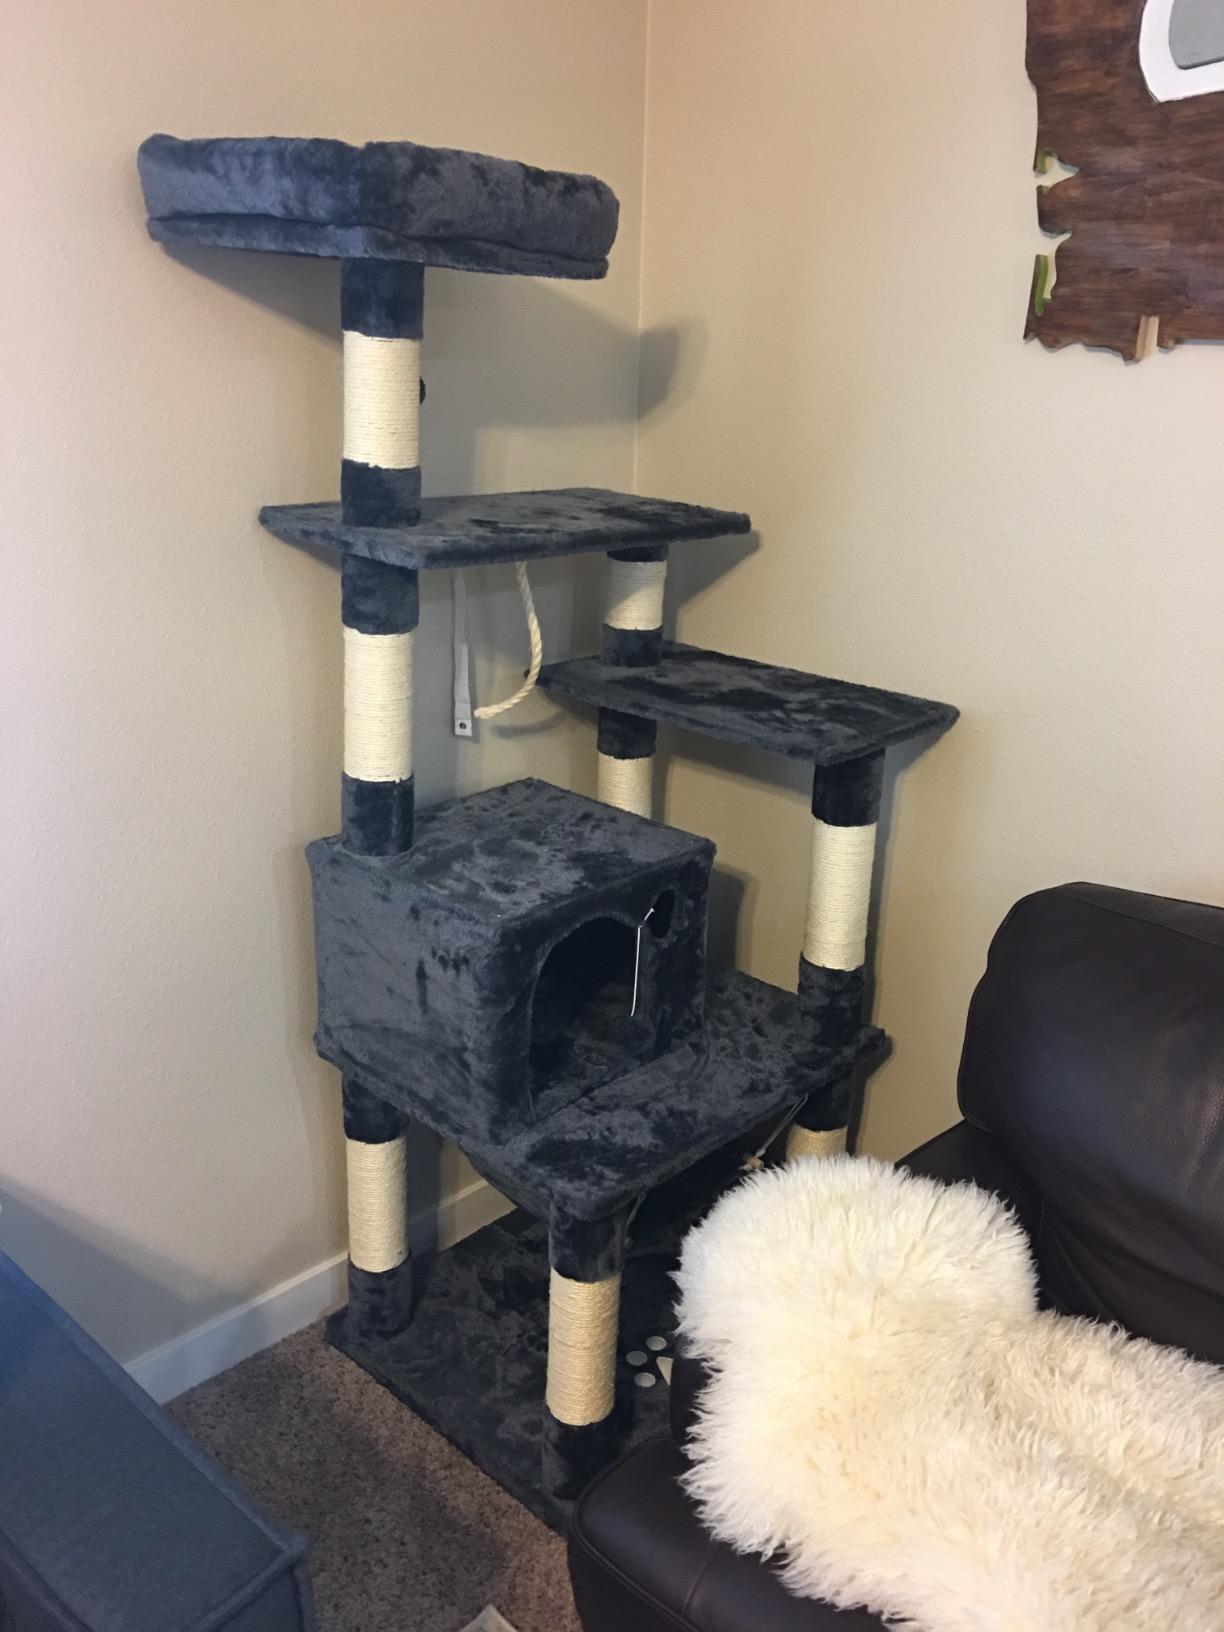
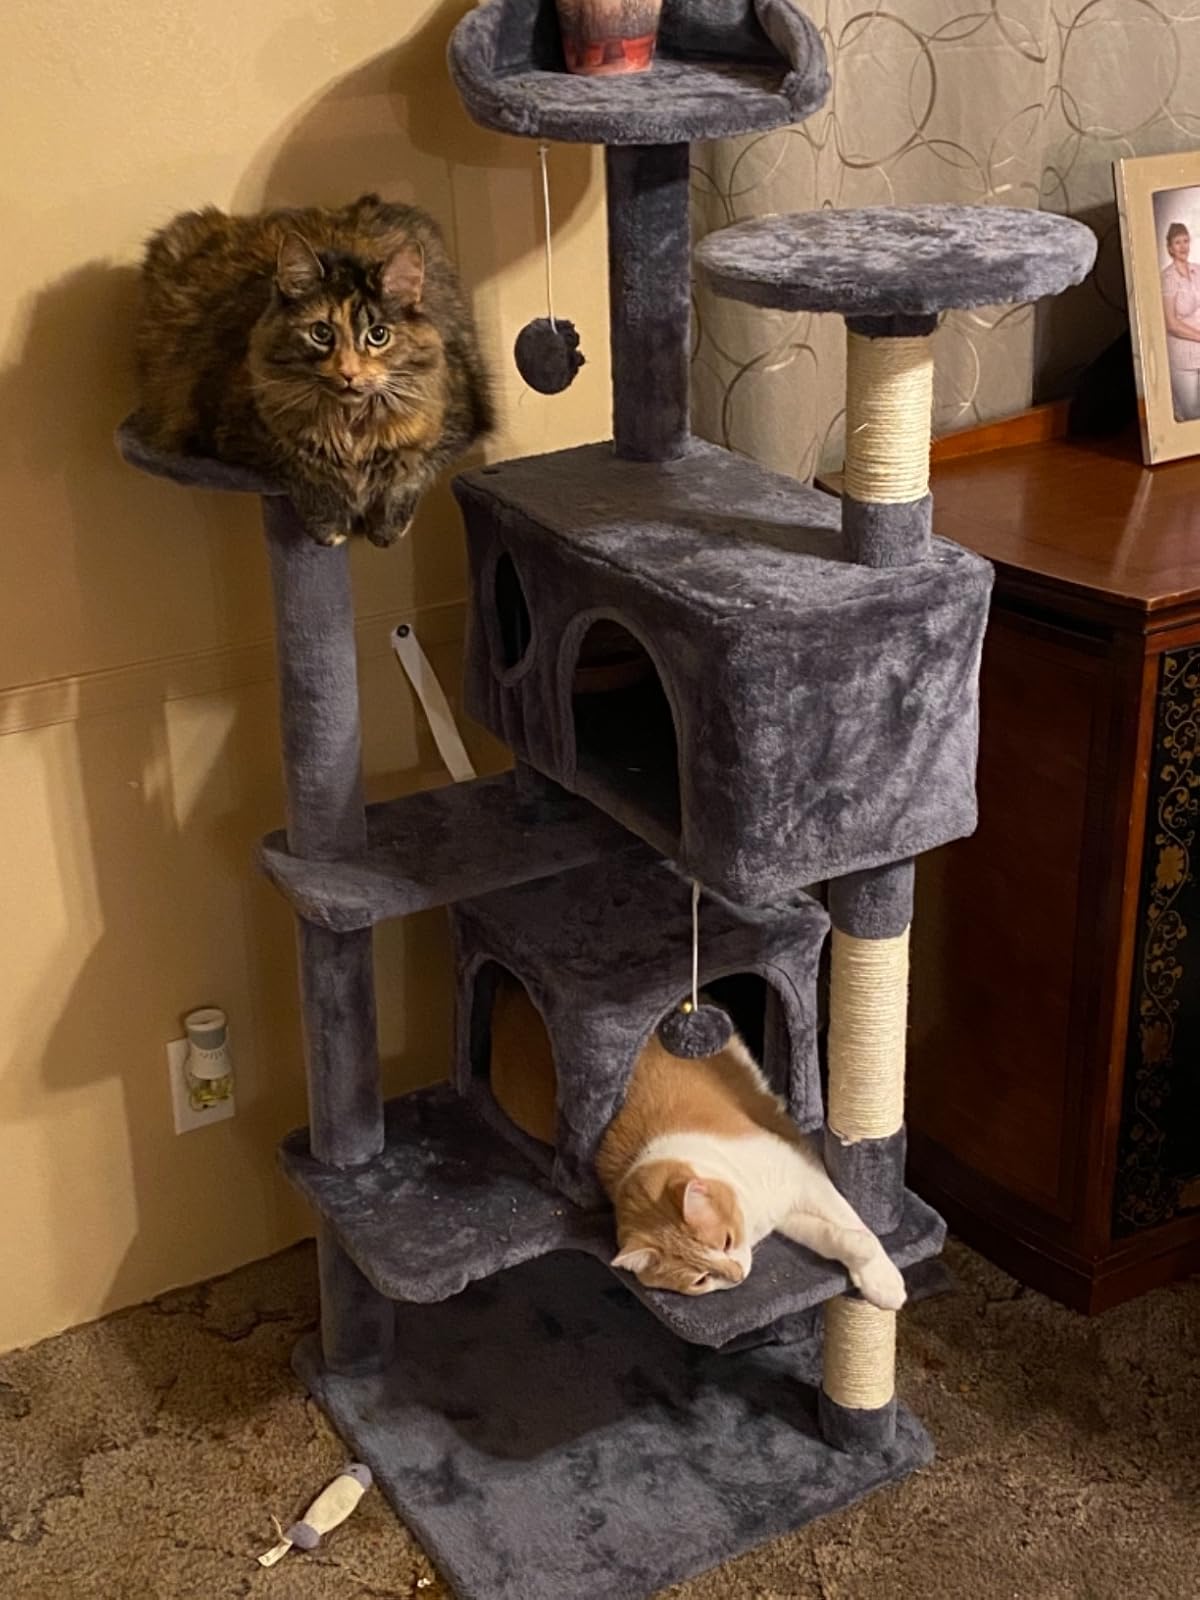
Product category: items_cat tree
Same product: no